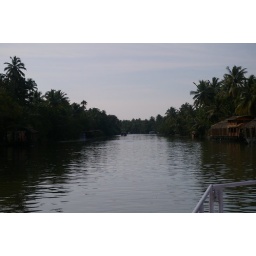
For a snip of 750 rupees I set sail on a boat for 2 1/2 hours around lake Vembanad.